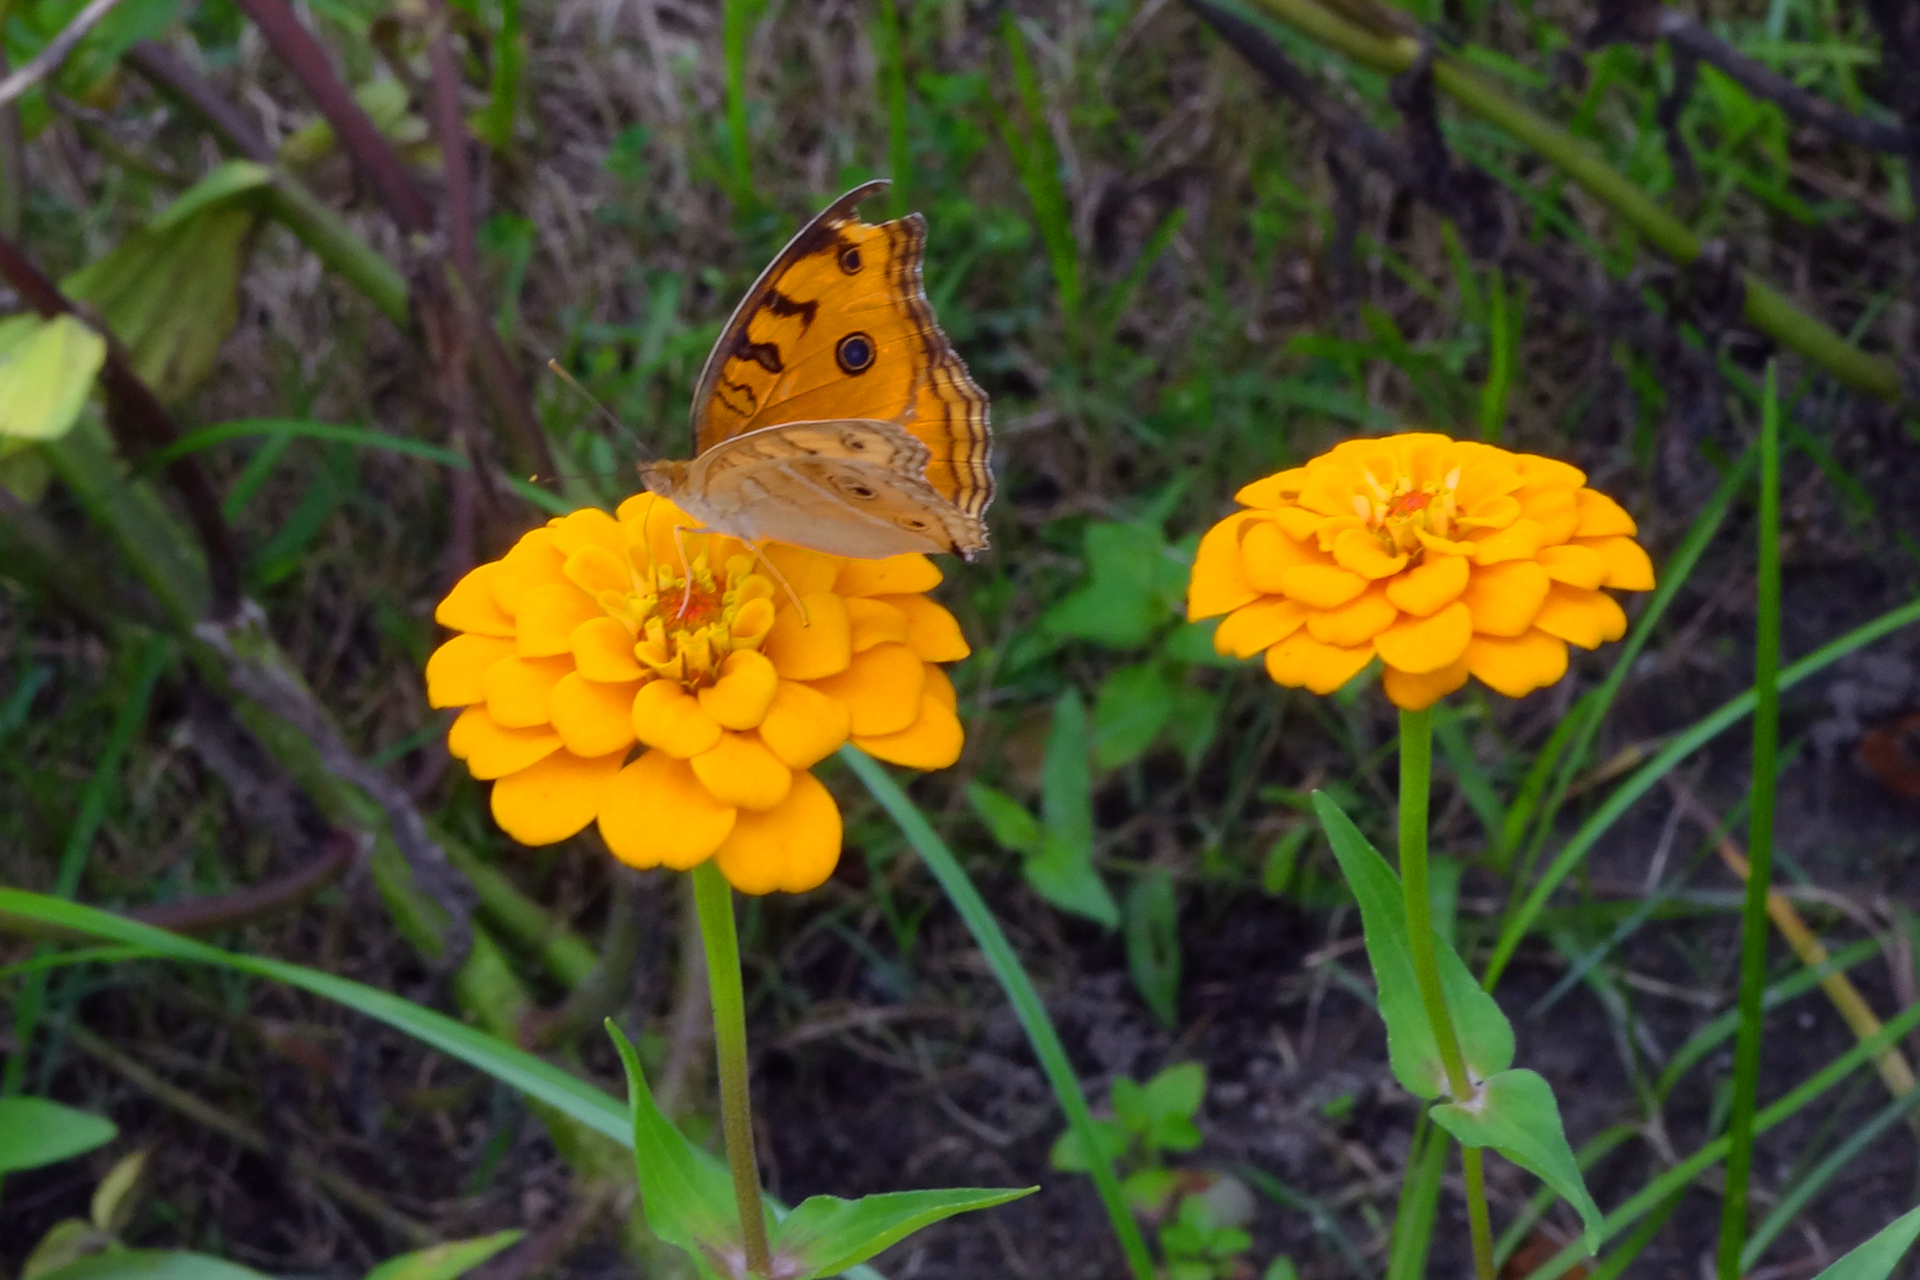
butterfly, Cynthia subgenus, insect, flower, moths and butterflies, pollinator, plant, invertebrate, wildflower, flowering plant, wildlife, brush footed butterfly, lycaenid, petal, lantana, nectar, plant stem, pieridae, wallflower